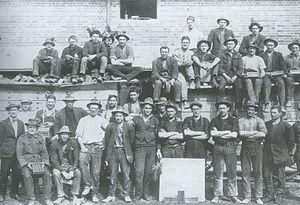
Yarralumla est un important quartier du district « Canberra Sud », dans la capitale de l'Australie. Situé à environ 3,5 kilomètres au sud-ouest du centre-ville, il s'étend le long de la rive sud-ouest du lac Burley Griffin.